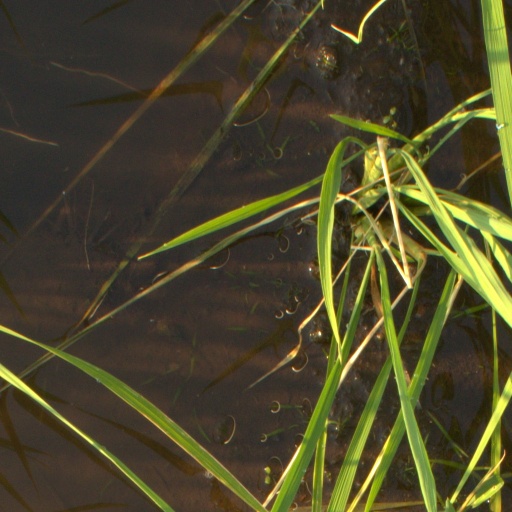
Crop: rice